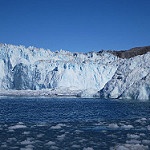
Scene: Outdoor